University of San Francisco

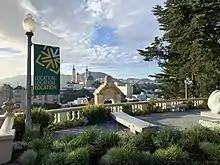
View from atop Lone Mountain to St. Ignatius Church on Main Campus.

The university's 55-acre (22 ha) main campus is known as "The Hilltop." It's divided into Lone Mountain and lower campus, which are north and south of Turk Street respectively within a block of each other.